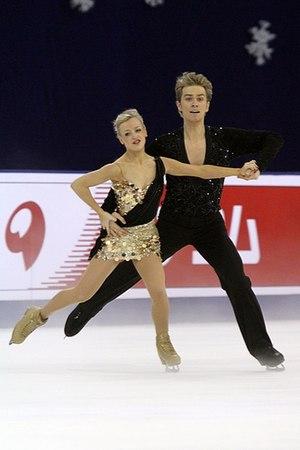
Penny Coomes, est une patineuse artistique britannique de danse sur glace. Patinant avec son partenaire Nicholas Buckland depuis 2005, elle est médaillée de bronze aux Championnats d'Europe 2014 ainsi que triple championne de Grande-Bretagne entre 2012 et 2014. Le couple a pris part aux Jeux olympiques en 2010 et 2014.
Nicholas Buckland, est un patineur artistique britannique de danse sur glace. Patinant avec sa partenaire Penny Coomes depuis 2005, il est médaillé de bronze aux Championnats d'Europe 2014 ainsi que triple champion de Grande-Bretagne entre 2012 et 2014. Le couple a pris part aux Jeux olympiques en 2010 et 2014.